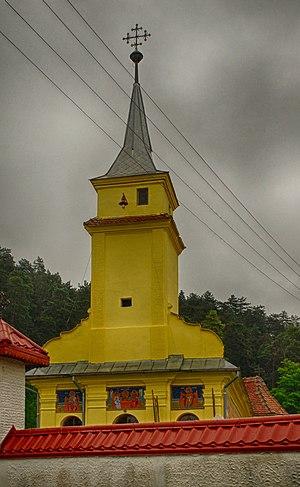
Teliu est une commune roumaine, dans la județ de Brașov, dans la région historique de Transylvanie. Elle est composée d'un seul village, Teliu.